Taphrina pruni

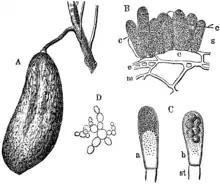
Detail of "T. pruni" structure.

The airborne spores released from the whitish 'bloom' on the fruit are thought to settle in the host's bark and bud scales, growing at first without causing obvious signs, but in the spring the fungus invades the plant tissues, causing swollen and deformed shoots. The fungus remains in these as a mycelium. The gall inducing fungus then grows into the flowers and the developing fruit. The cycle then repeats itself.